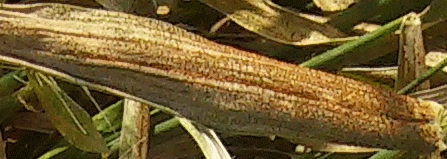
Label: Wheat___Brown_Rust